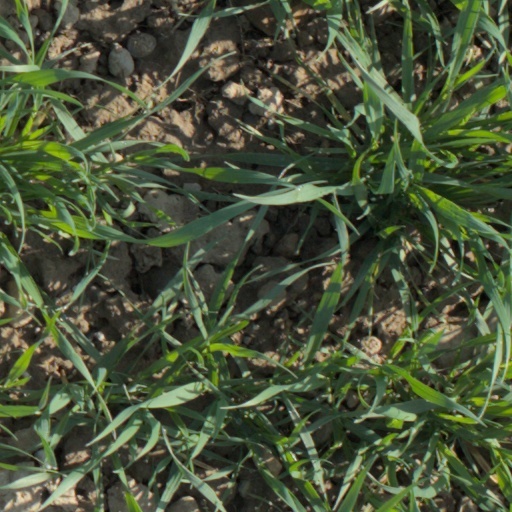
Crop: wheat